Fall of the Republic of Venice

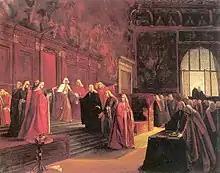
The abdication of the last Doge, Ludovico Manin

On the morning of 12 May, between rumours of conspiracies and the imminent French attack, the Great Council met for the last time. Despite the presence of only 537 of the 1,200 patricians that formed its full membership, and hence the lack of a quorum, Doge Ludovico Manin opened the session with the following words: